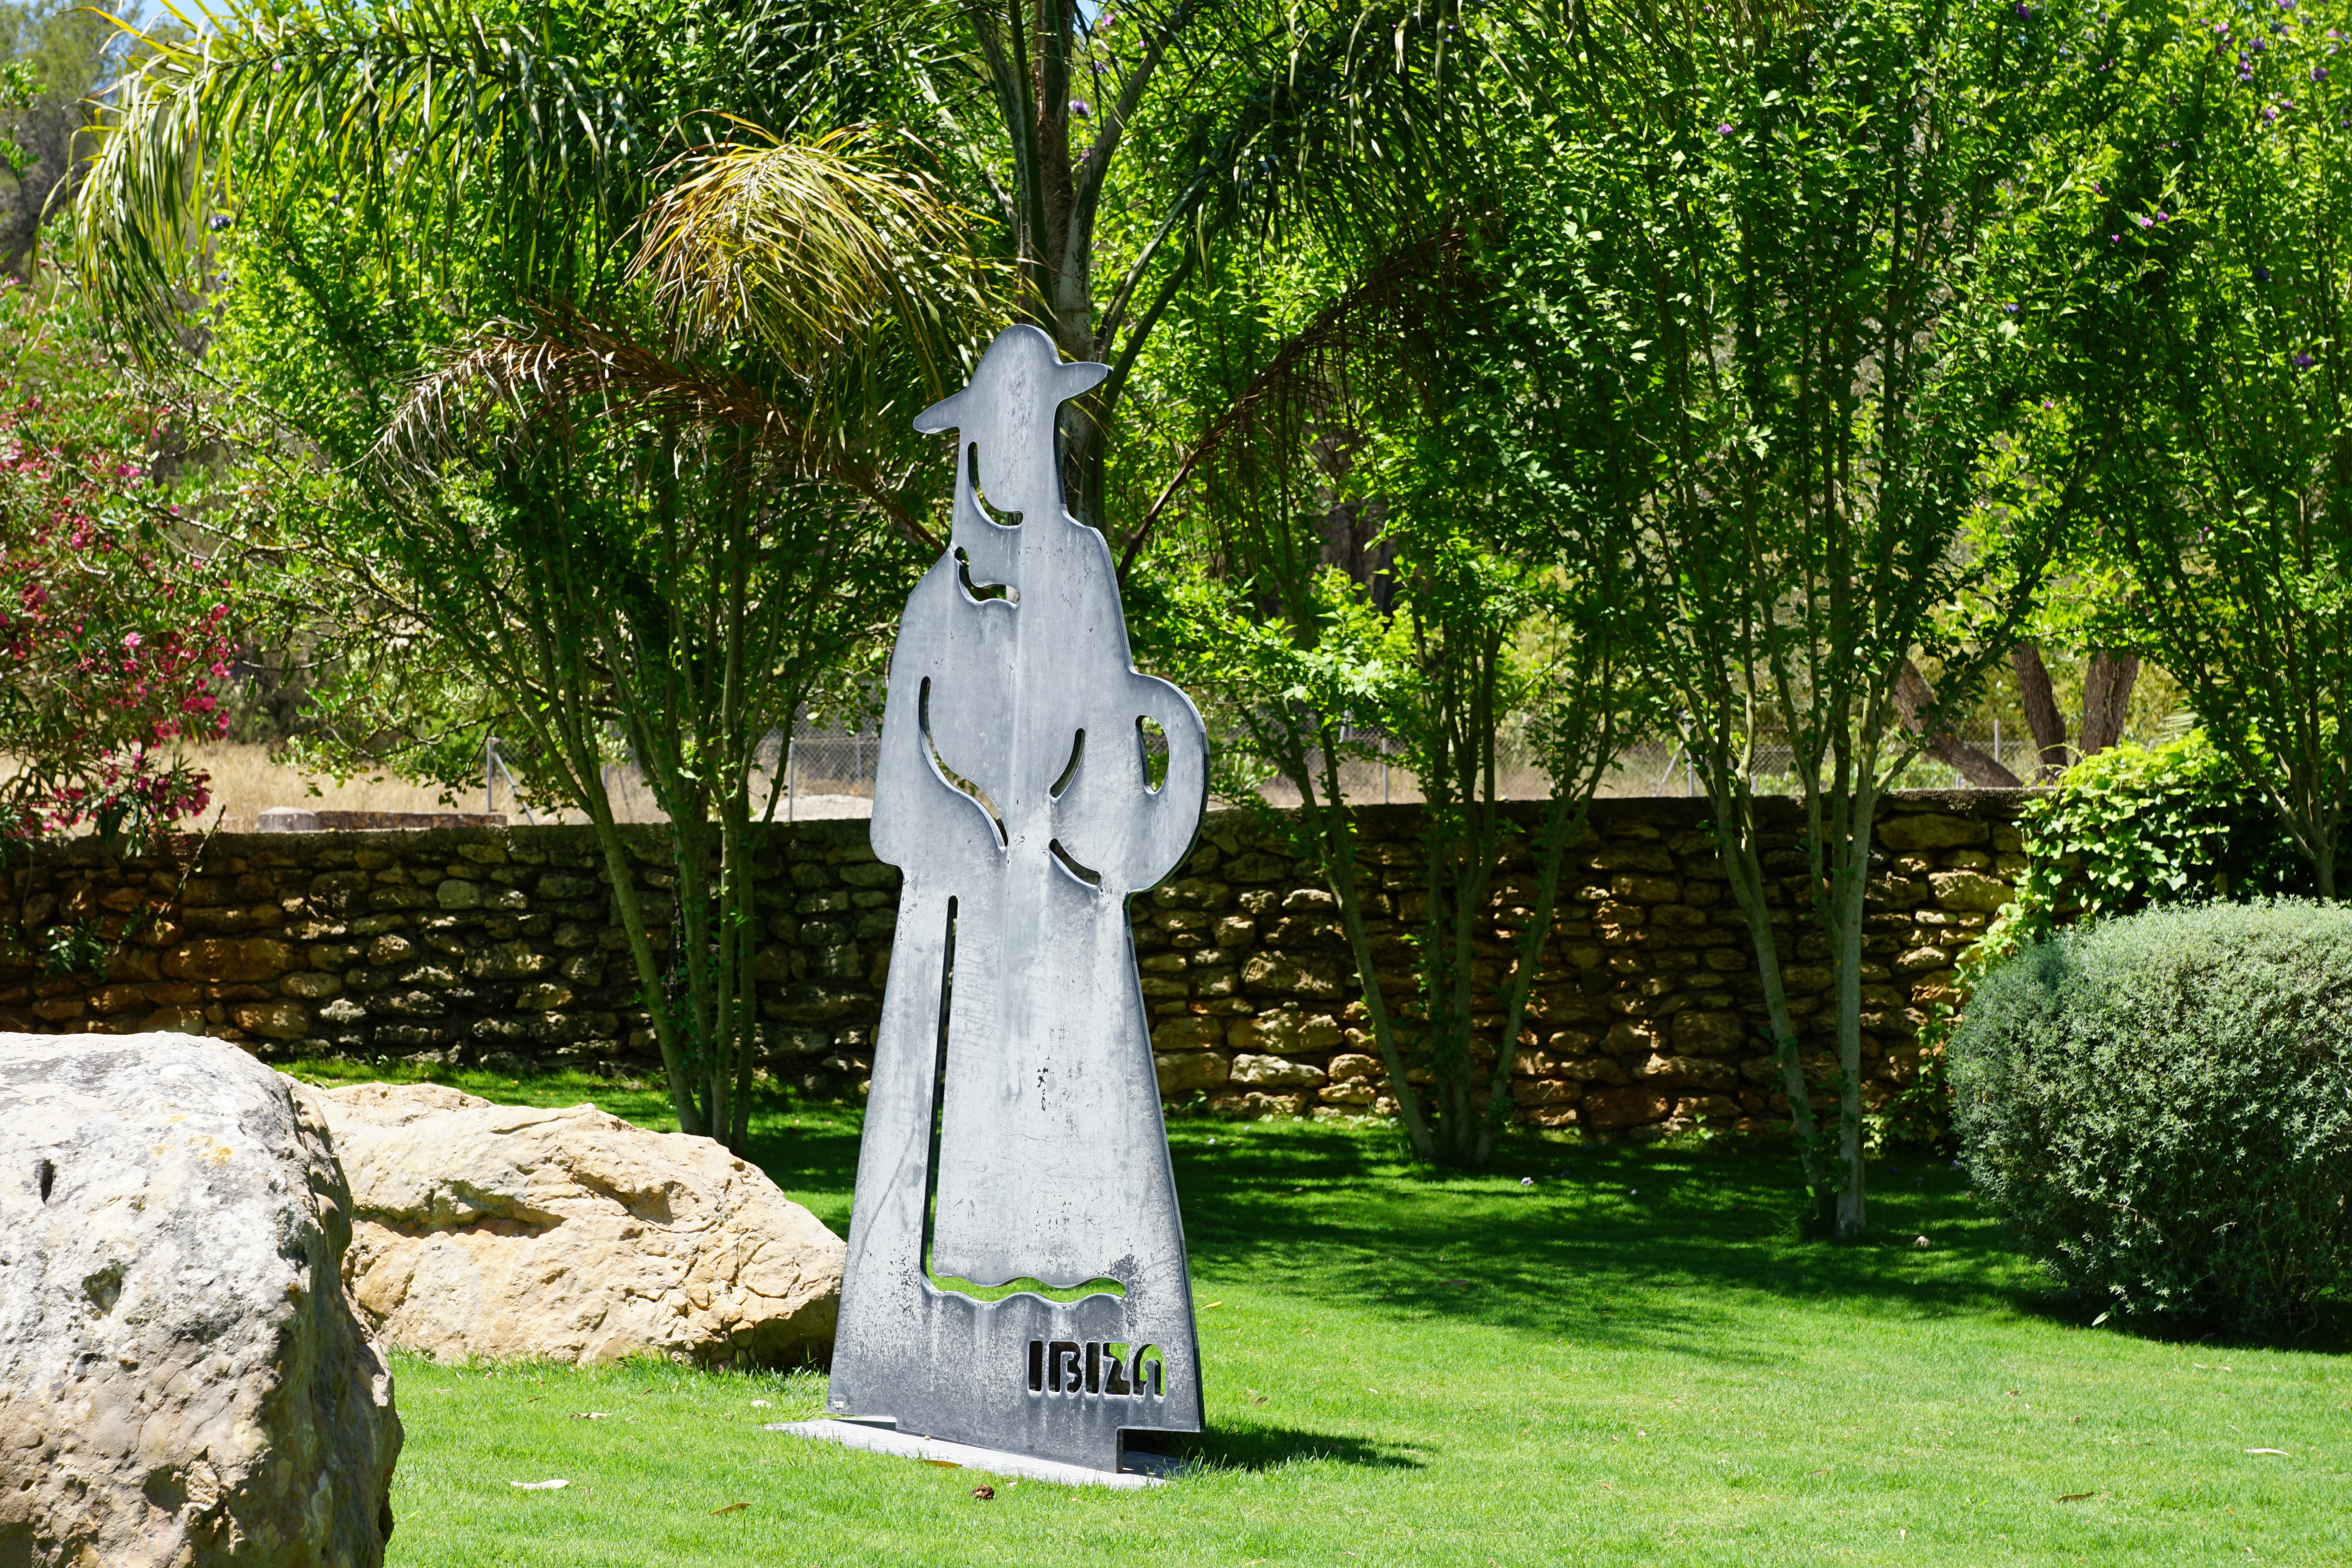
tree, woman, lawn, meadow, flower, stone, monument, statue, green, park, botany, garden, sculpture, memorial, art, figure, woodland, ibiza